Beautiful Garbage World Tour

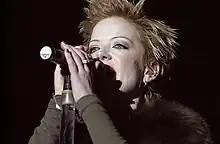
Shirley Manson performing onstage in New Orleans, Louisiana.

With Vig rejoining the ranks following his recovery period, Garbage headed to Australia to perform at the four date M-One festival across the country at the beginning of October. Garbage then joined No Doubt, who were promoting their "Rock Steady" album, to co-headline a trek around the United States. Support came from The Distillers. Kicking off on October 15 in West Kingston, Rhode Island, the tour was route down the Eastern Seaboard, and into Southern States before heading to the Pacific Northwest region and onto the American Southwest. The tour ended on November 27 in Long Beach, California.